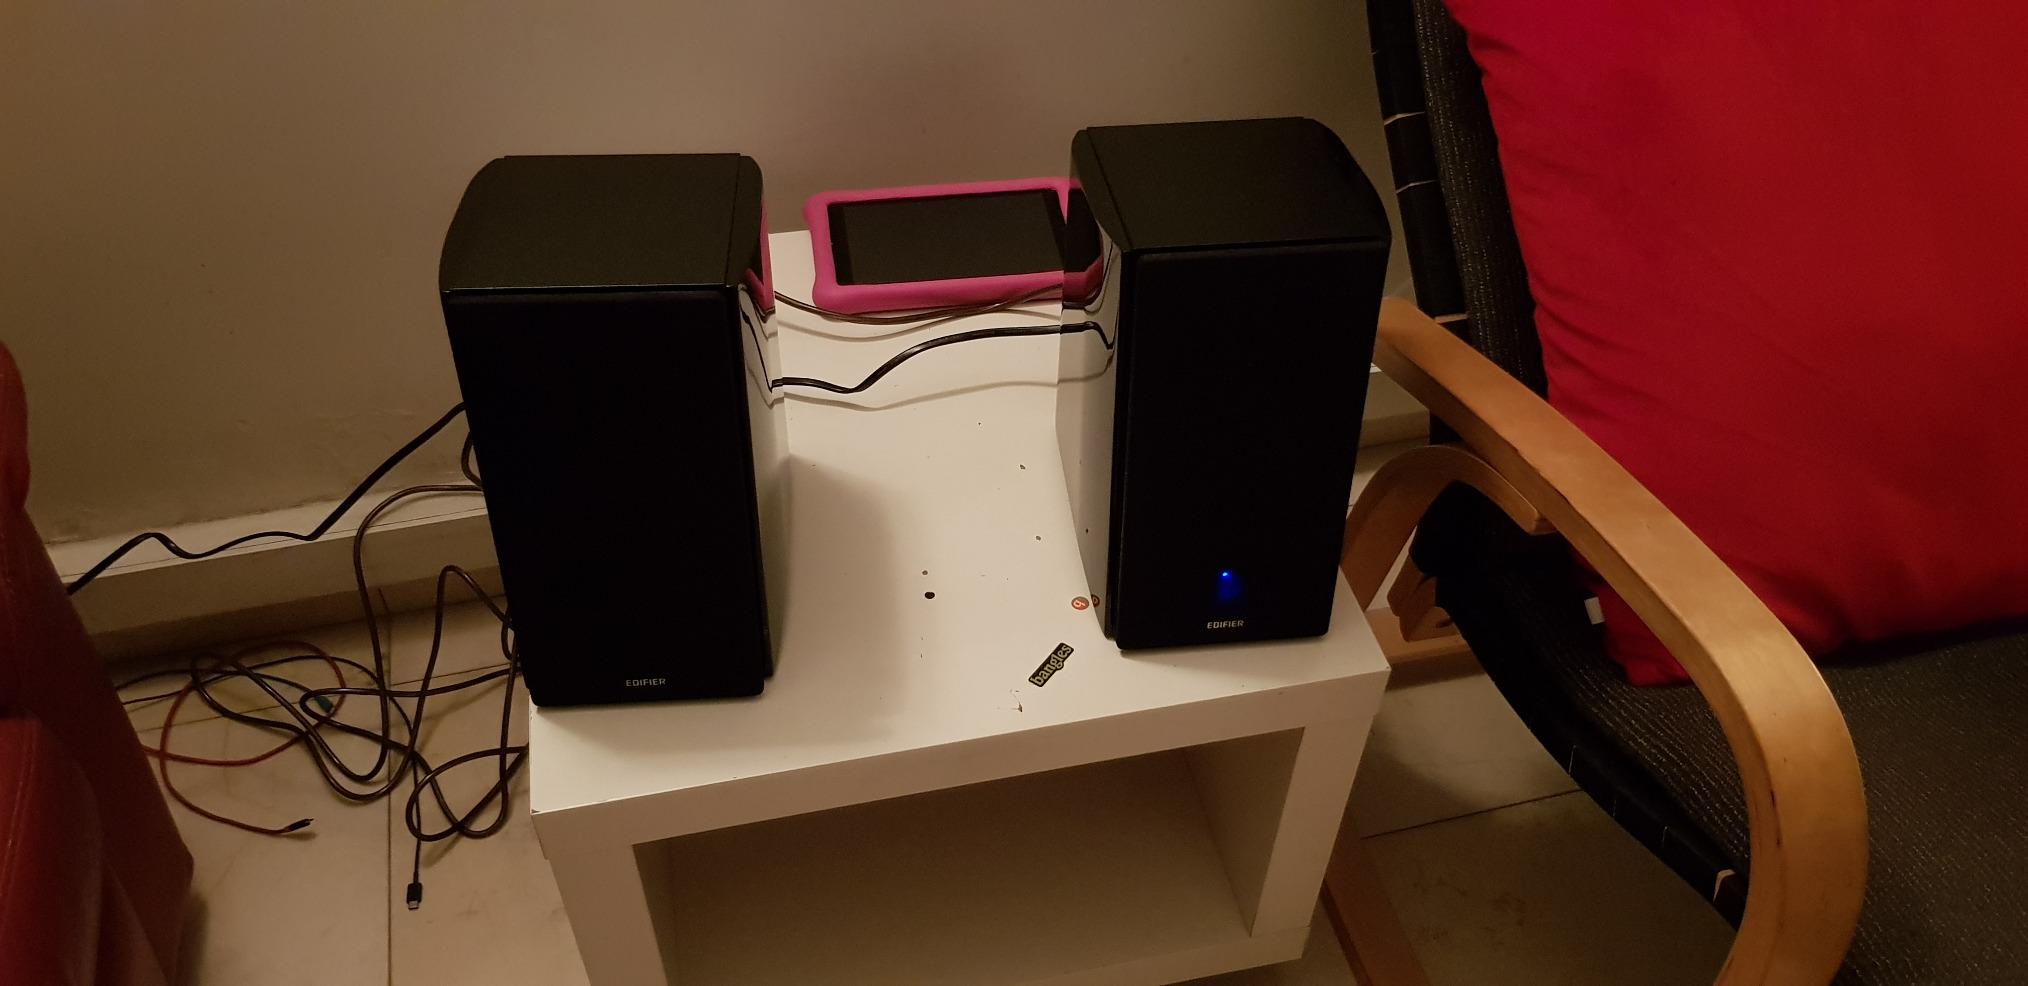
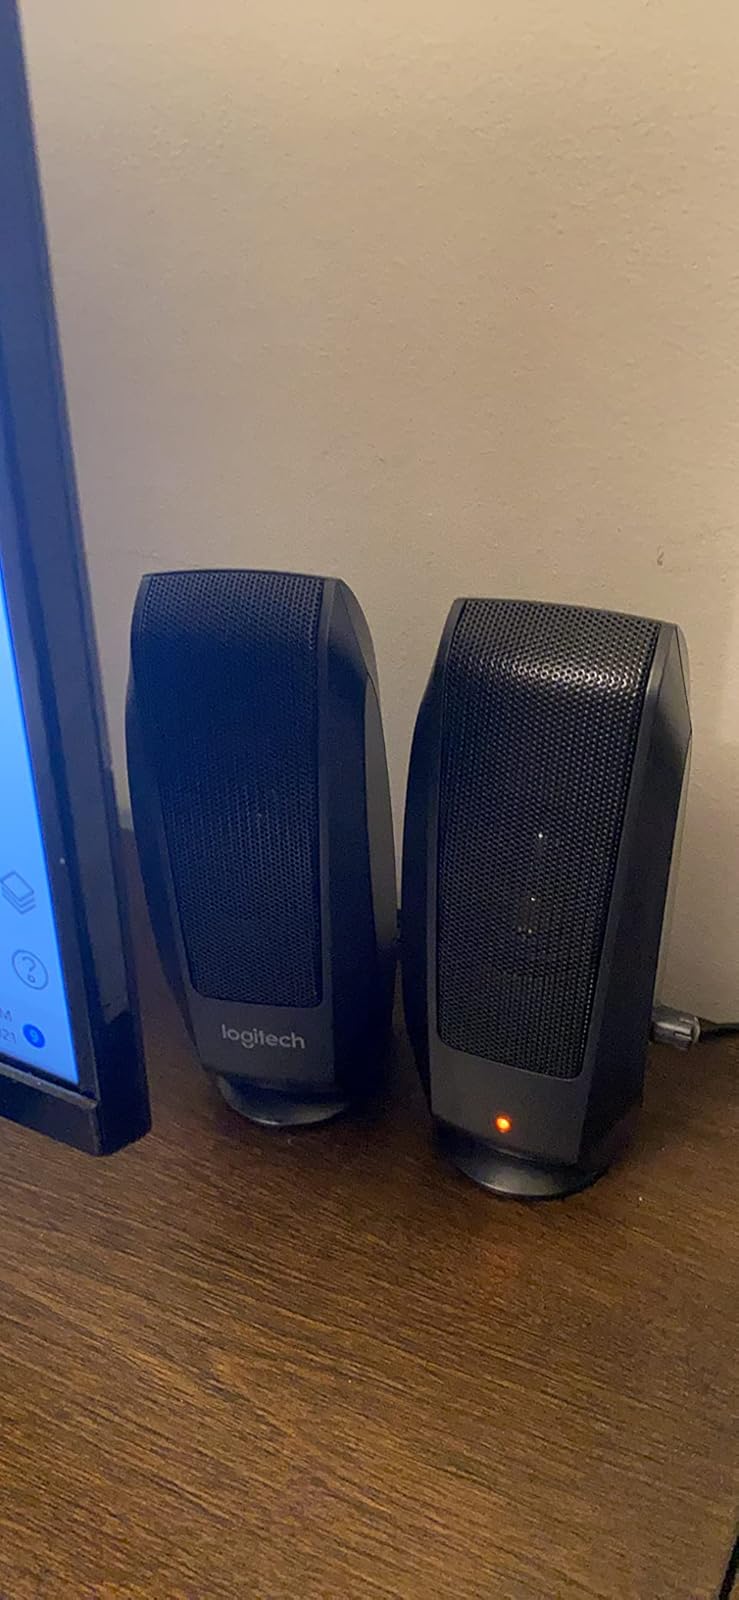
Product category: speaker
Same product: no